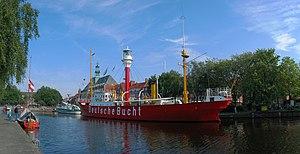
Emden est une ville et un port maritime situé dans le nord-ouest de l'Allemagne, à l'embouchure du fleuve Ems dans le Dollard. C'est la ville principale de la région de la Frise orientale. En 2013 la ville comptait une population de 49 790 habitants.